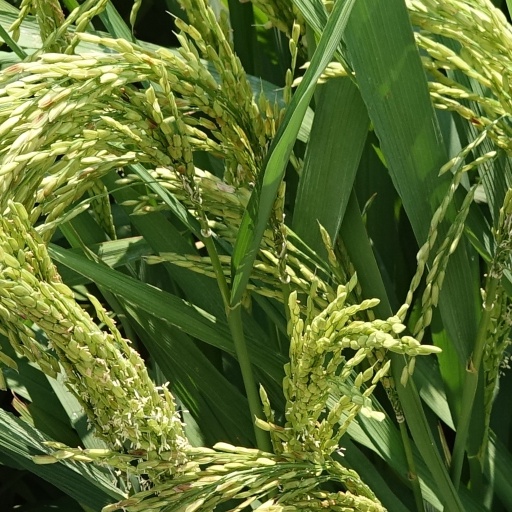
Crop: rice